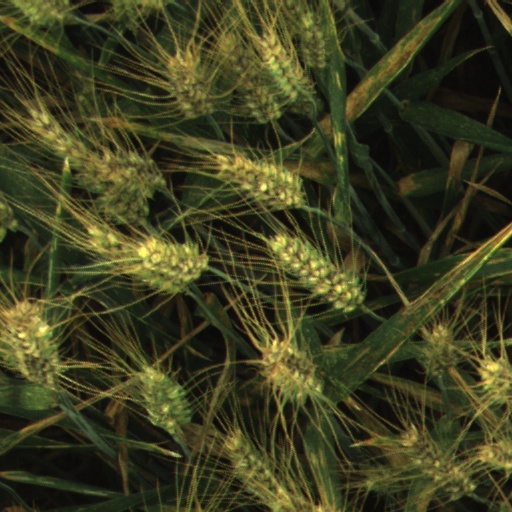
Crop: wheat